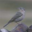
Label: bird